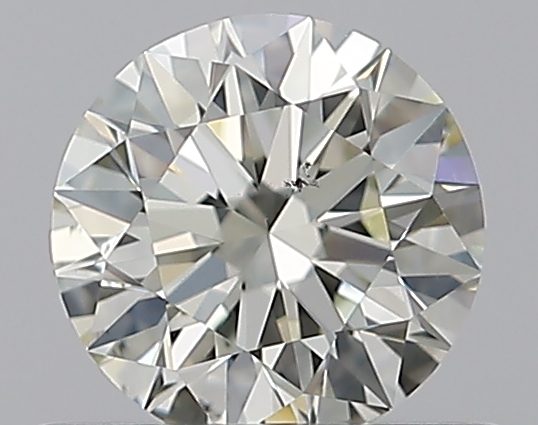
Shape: round
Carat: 0.5
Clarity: VS2
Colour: M
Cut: EX
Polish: EX
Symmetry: EX
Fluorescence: N
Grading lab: GIA
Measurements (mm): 5.06 x 5.09 x 3.17